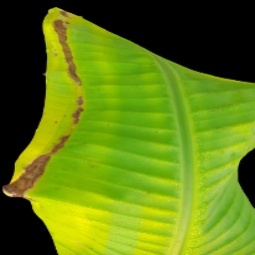
Label: Zinc